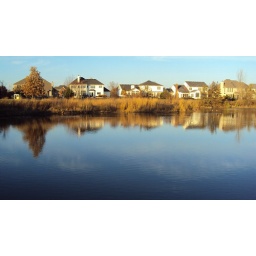
A picture of some houses over a lake by my house